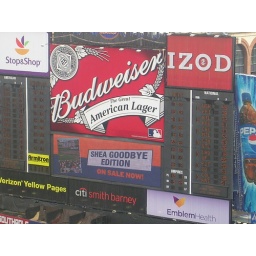
Before the video screen in left field, all info was posted where the Budweiser sign is now